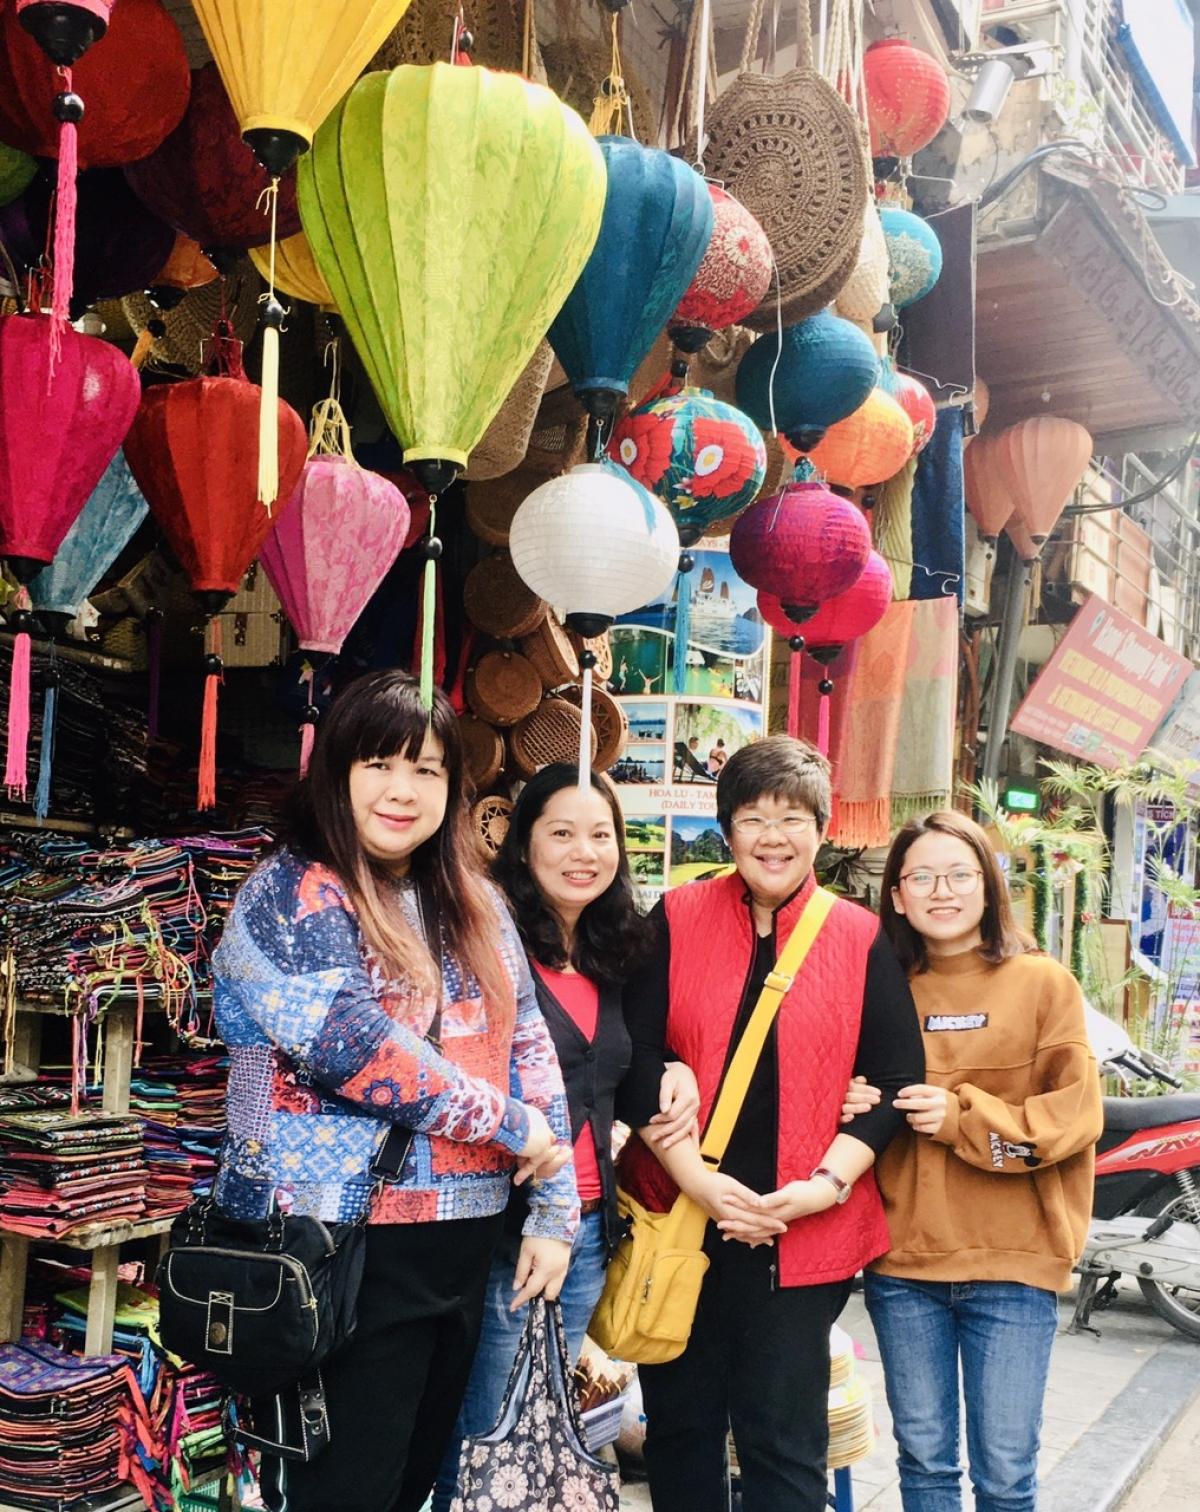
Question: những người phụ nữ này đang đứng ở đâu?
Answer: ở một cửa hàng bán lồng đèn và vải